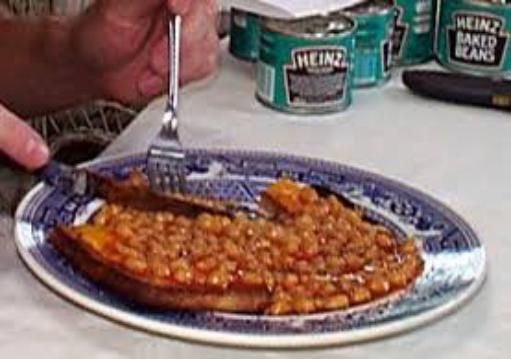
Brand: Heinz Baked Beans
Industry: Food